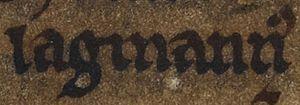
Lagman de Man fut roi de l'île de Man et des Îles entre 1095 et 1099 ou entre 1103 et 1110.